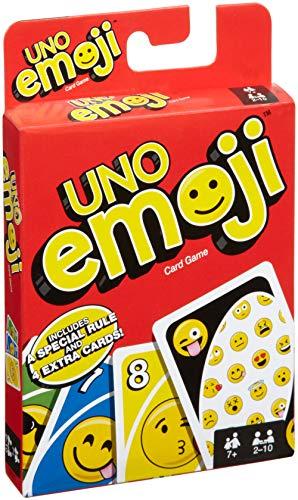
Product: UNO: Emoji - Card Game
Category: Toys & Games | Games & Accessories | Card Games
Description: Special UNO game features Emojis theme.
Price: $5.99
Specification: ProductDimensions:3.6x5.8x0.8inches|ItemWeight:4.2ounces|ShippingWeight:5.6ounces(Viewshippingratesandpolicies)|DomesticShipping:ItemcanbeshippedwithinU.S.|InternationalShipping:ThisitemcanbeshippedtoselectcountriesoutsideoftheU.S.LearnMore|ASIN:B01IX1KIP4|Itemmodelnumber:DYC15|Manufacturerrecommendedage:7-15years